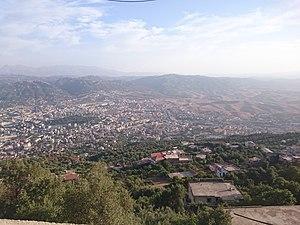
cette photo prise en 2015 donne un vue d'ensemble sur le panorama de Tizi-Ouzou
Jean Chevillard, né à Angers le 27 août 1925 est un prêtre missionnaire français de la congrégation des Missionnaires d'Afrique, assassiné à Tizi Ouzou en Algérie, le 27 décembre 1994. Il compte parmi les dix-neuf martyrs d'Algérie, béatifiés le 8 décembre 2018 à Oran.